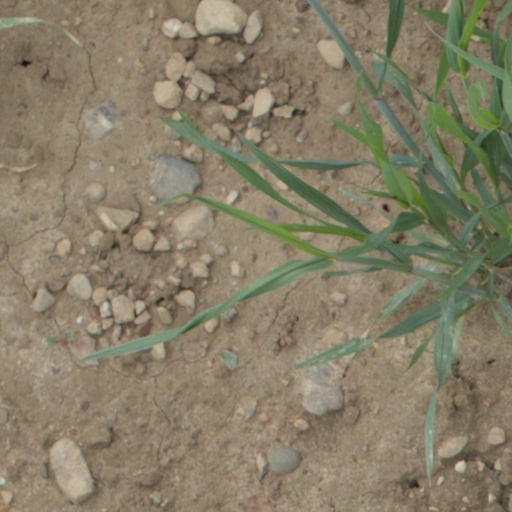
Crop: wheat